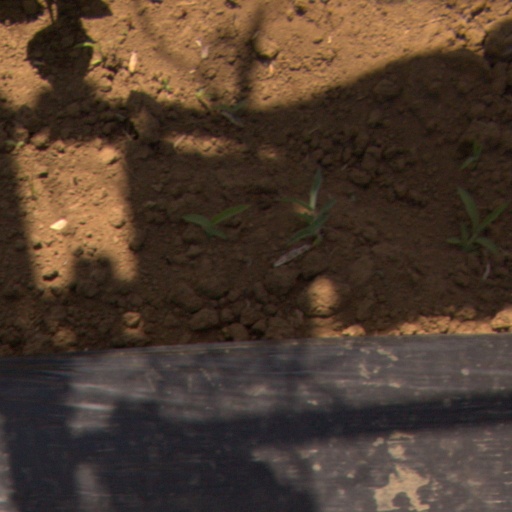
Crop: Jerusalem artichoke